Neighbourhoods of Accra

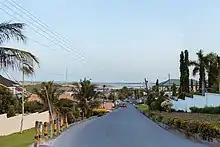
McCarthy Hill

The city of Accra, capital of Ghana, is officially divided into five geographical regions: North, West, East, Central and south - and eleven sub-metropolitan areas: Osu Klottey, Ablekuma North, Ablekuma South, Ayawaso Central, Ayawaso East, Ayawaso North, Ayawaso West, La, Okaikoi North, Okaikoi South, Abossey Okai, and Ashiedu Keteke. The word "neighbourhood" can take on various official and unofficial meanings. There are, however, 50 official neighbourhoods (i.e. planned and unplanned anchor neighbourhoods) within the city limits of Accra.